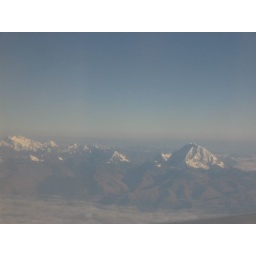
High mountains above the clouds